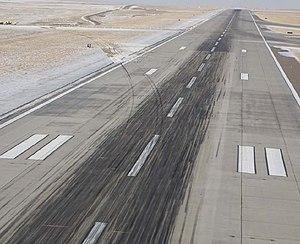
Le 20 décembre 2008, le vol Continental Airlines 1404, un vol de reliant Denver et Houston s'écrase alors qu'il décolle de Denver, causant deux blessures graves, 36 blessures non critiques et la perte du Boeing 737-500.